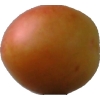
Label: cherry_wax